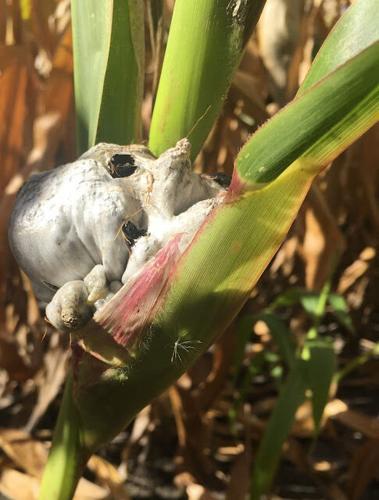
Plant: Corn
Disease: corn smut